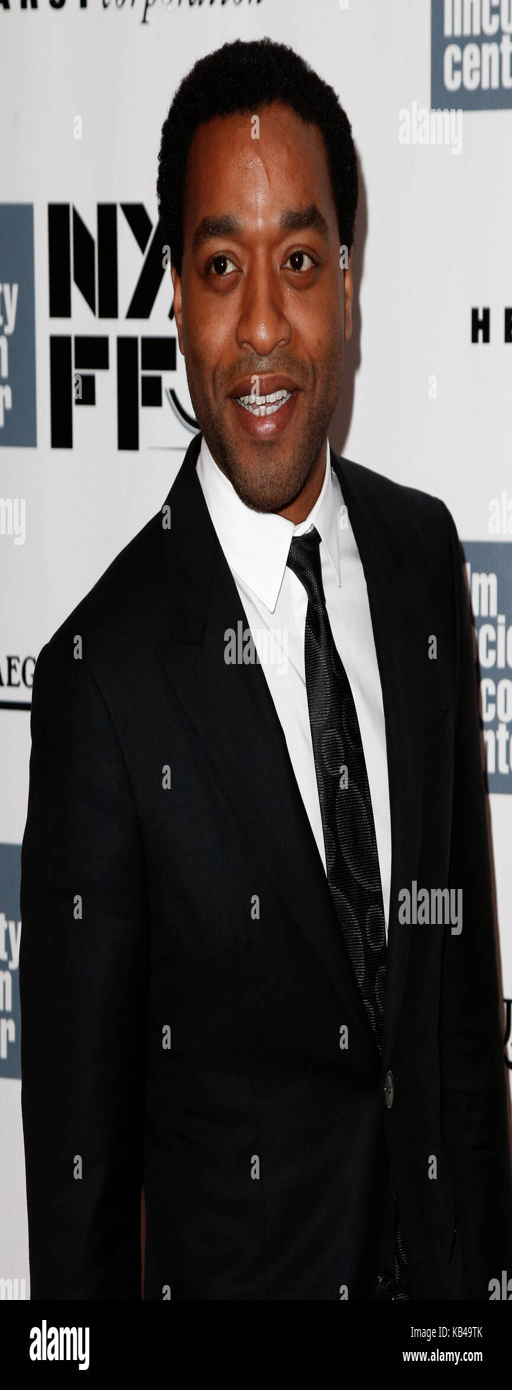
actor attends the premiere at festival